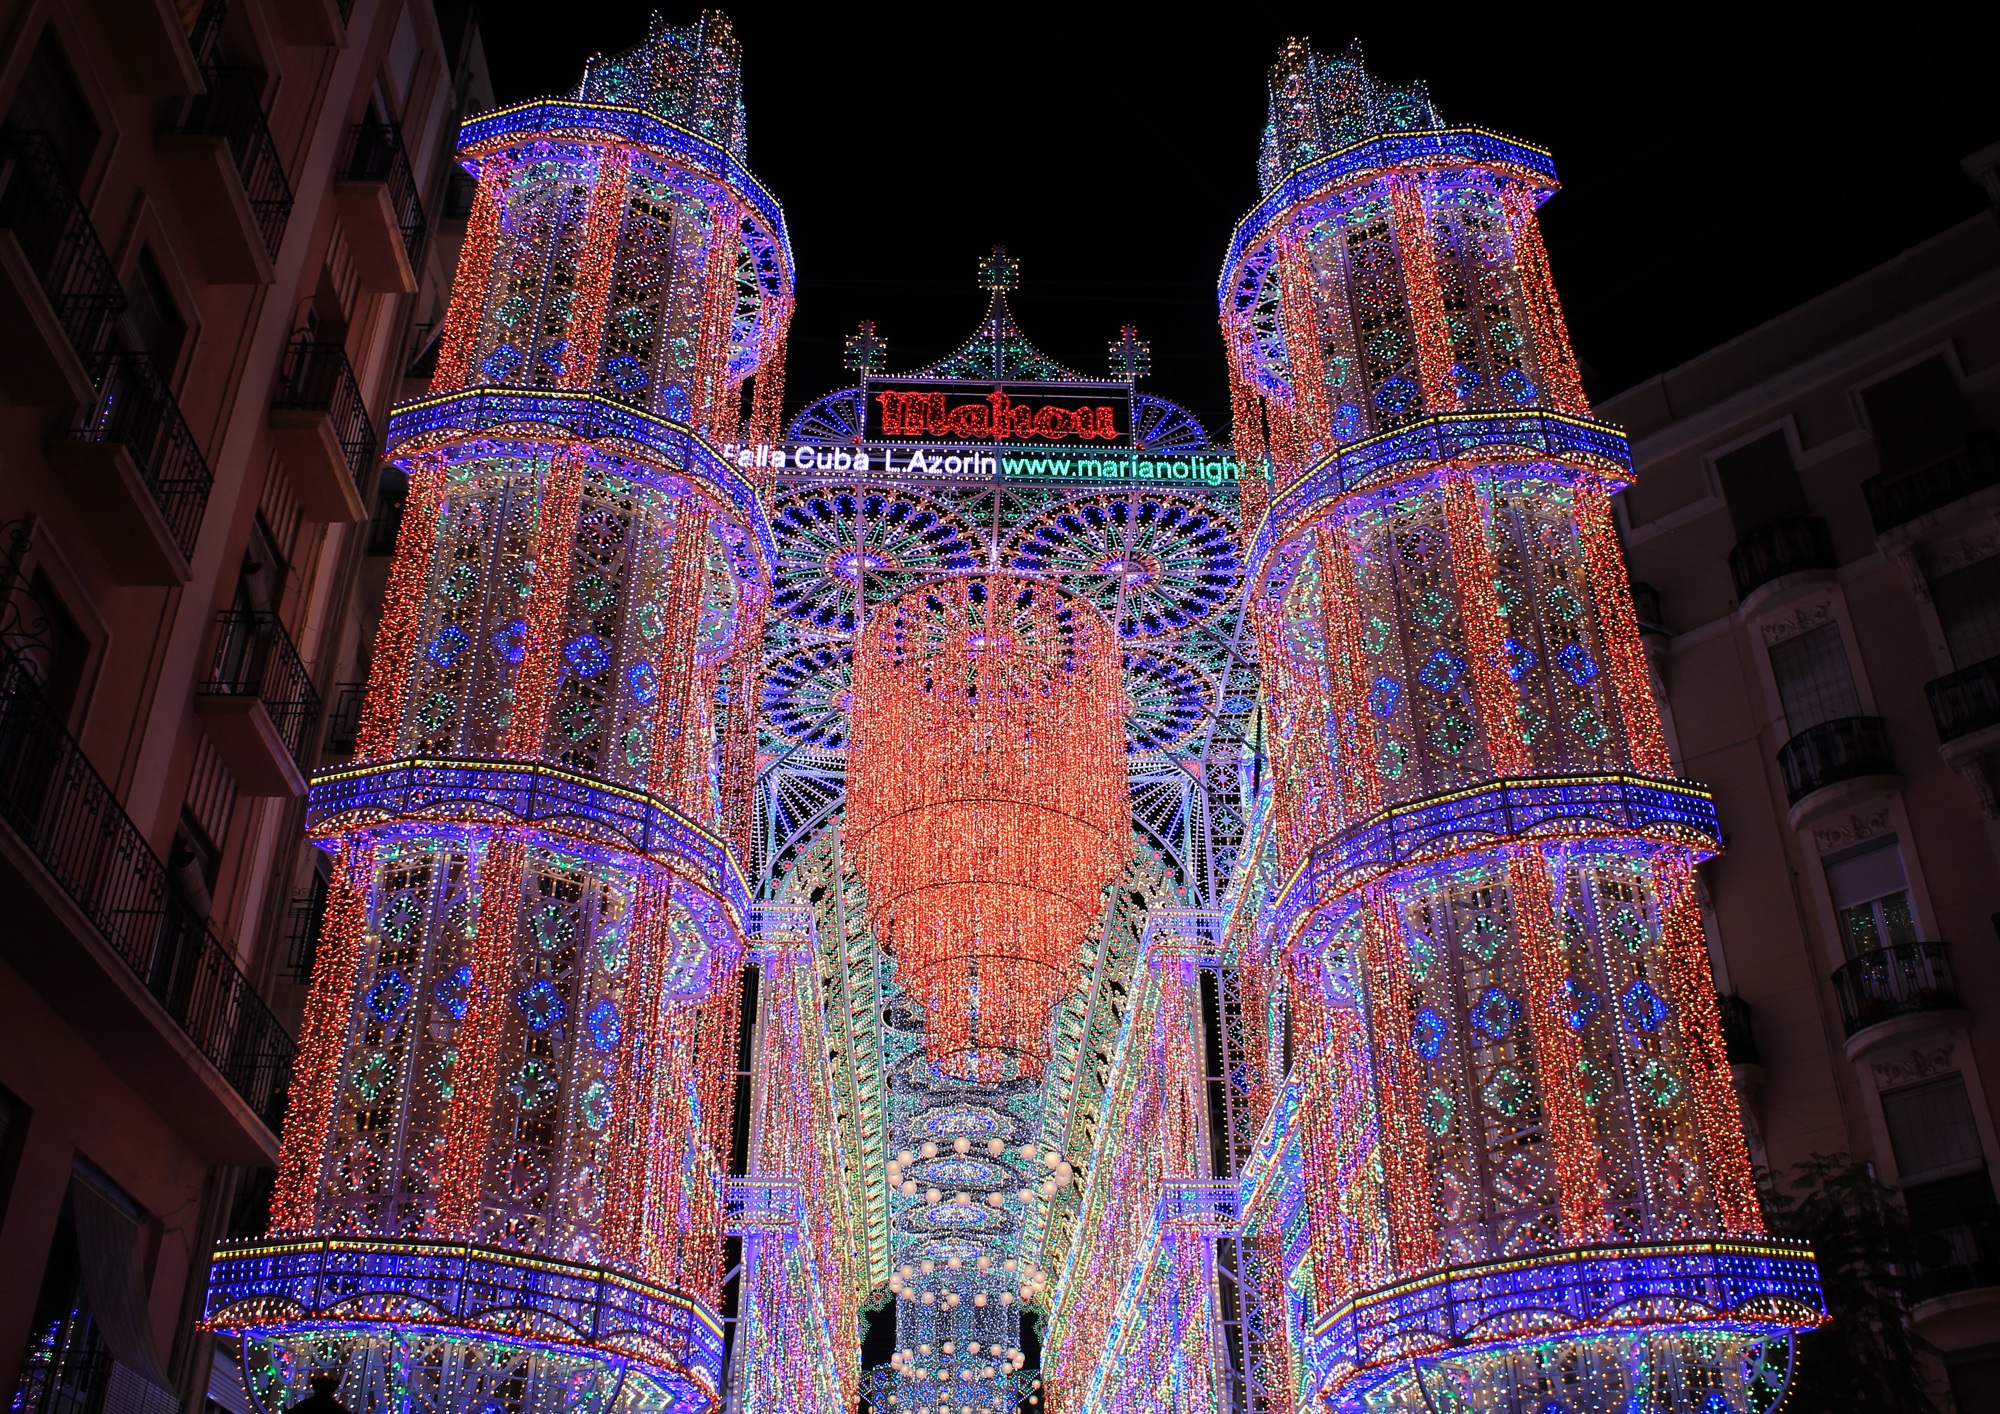
light, night, cathedral, lighting, place of worship, christmas decoration, spain, valencia, valence, christmas lights, fallas, region of valencia, calles iluminadas